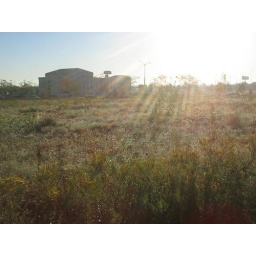
The dew was very heavy on the plants in the field